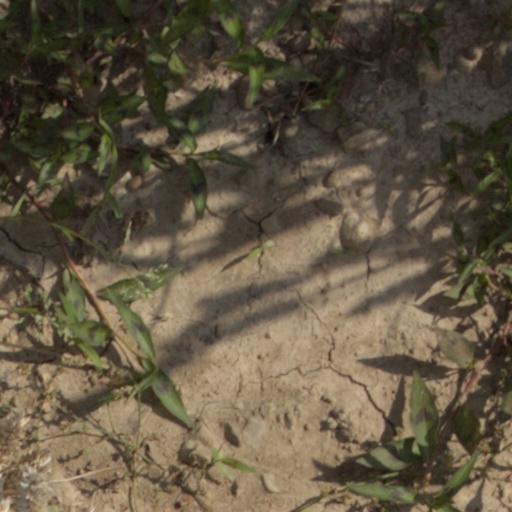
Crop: wheat